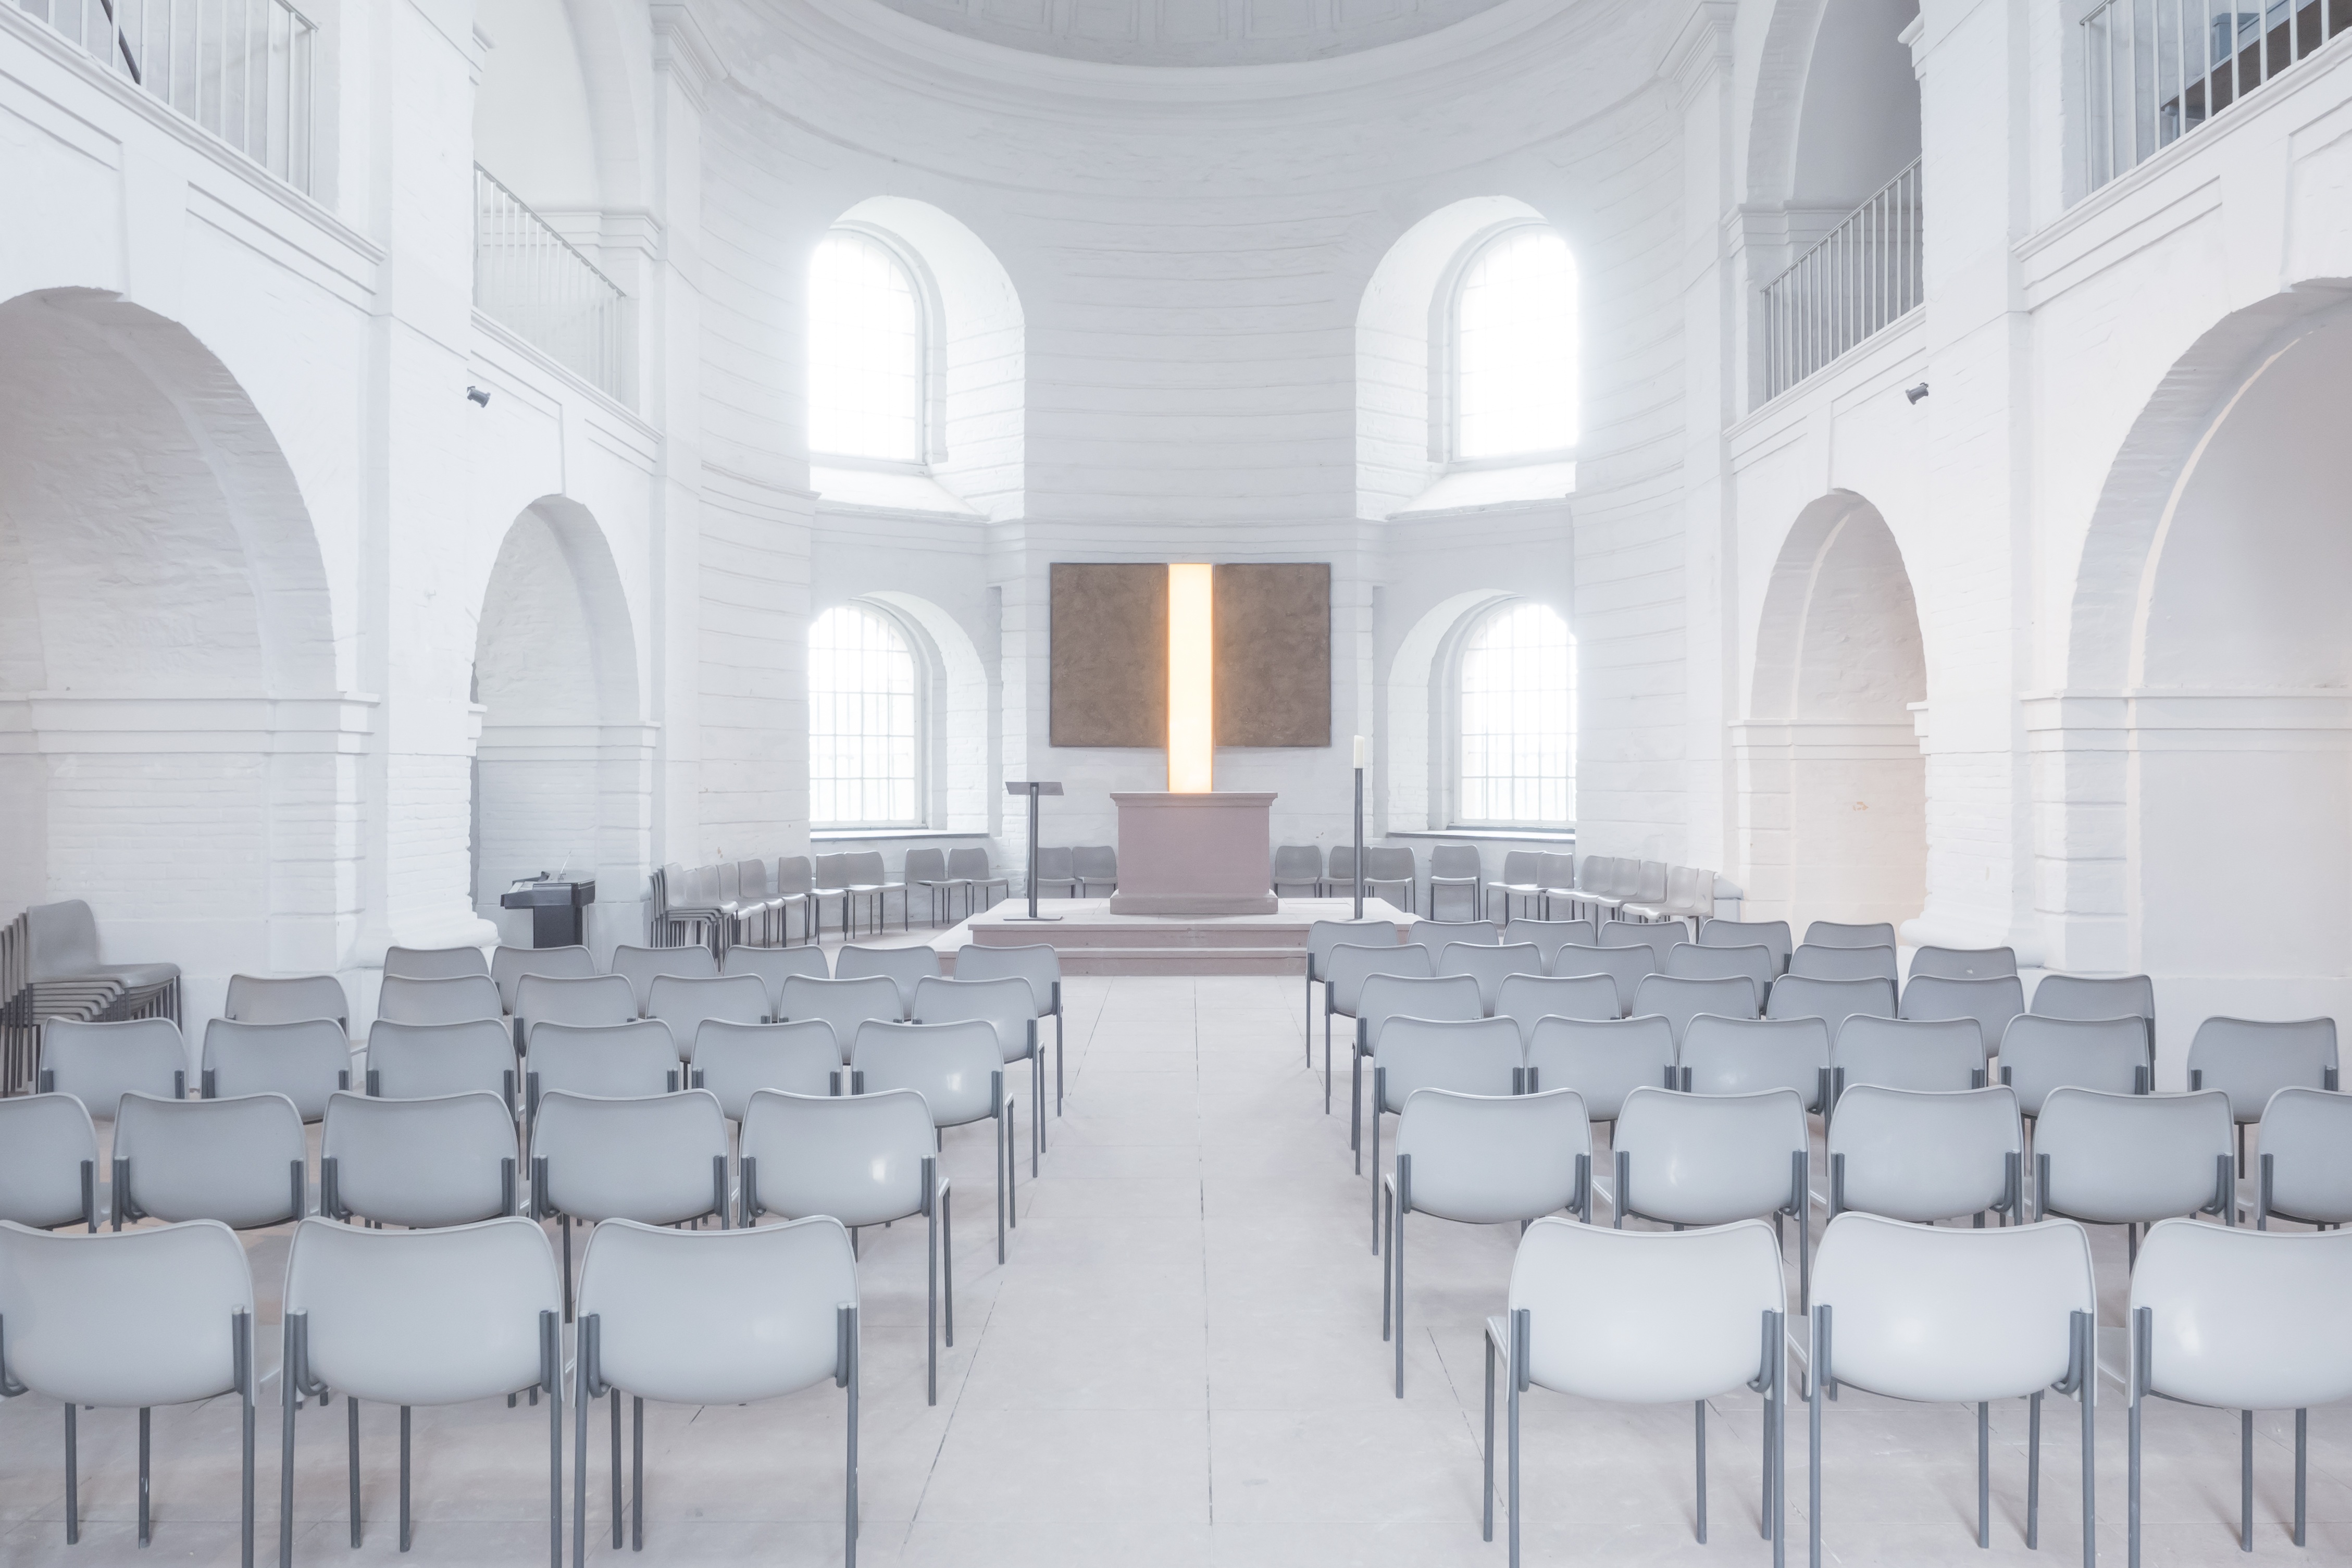
auditorium, building, atmosphere, space, church, chapel, room, wedding, place of worship, lounge, interior design, chairs, synagogue, ballroom, atmospheric, maid room, marry, wedding hall, town hall, psychic, function hall, conference hall